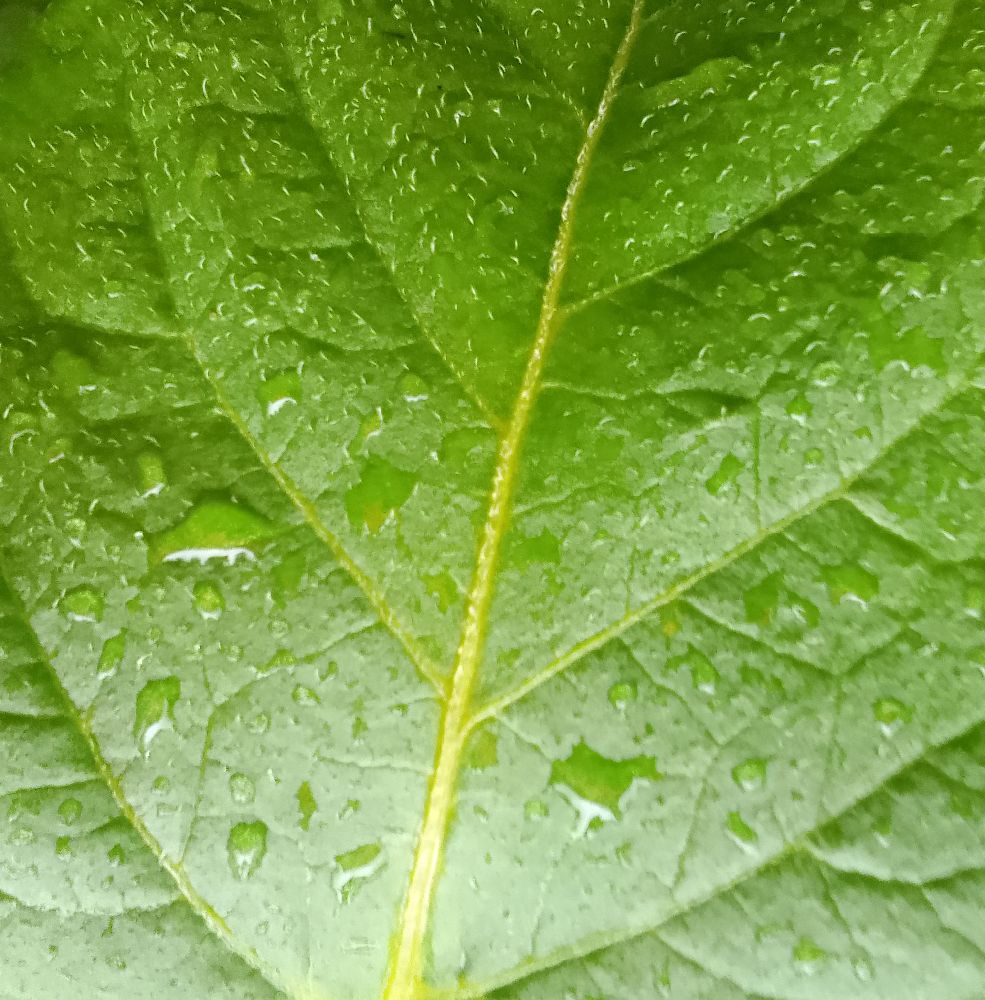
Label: Healthy